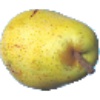
Label: Pear Monster 1